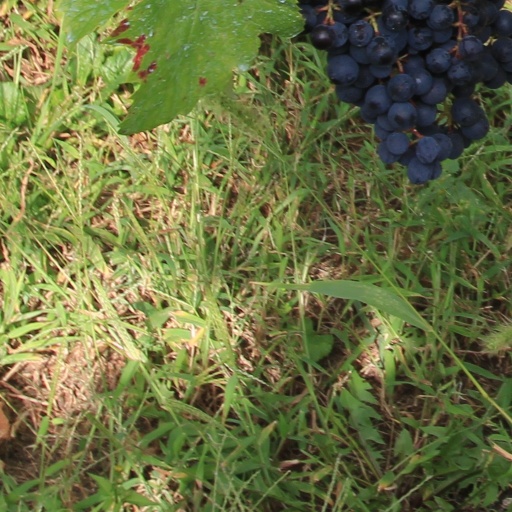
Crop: grape